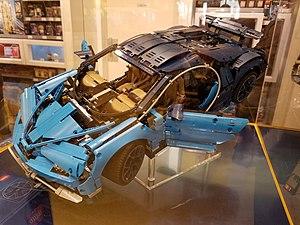
Lego 42083 - Bugatti Chiron
Lego Technic est une gamme du jouet Lego détenu par The Lego Group lancée en 1977.